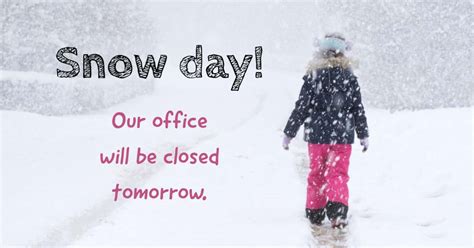
Weather: snow or frosty